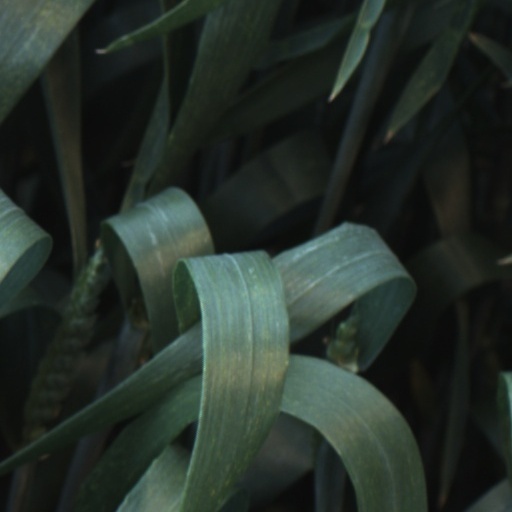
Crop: wheat